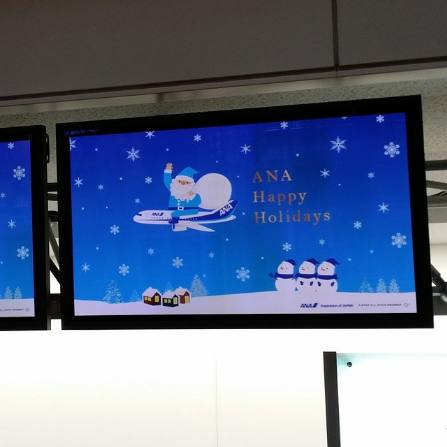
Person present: No